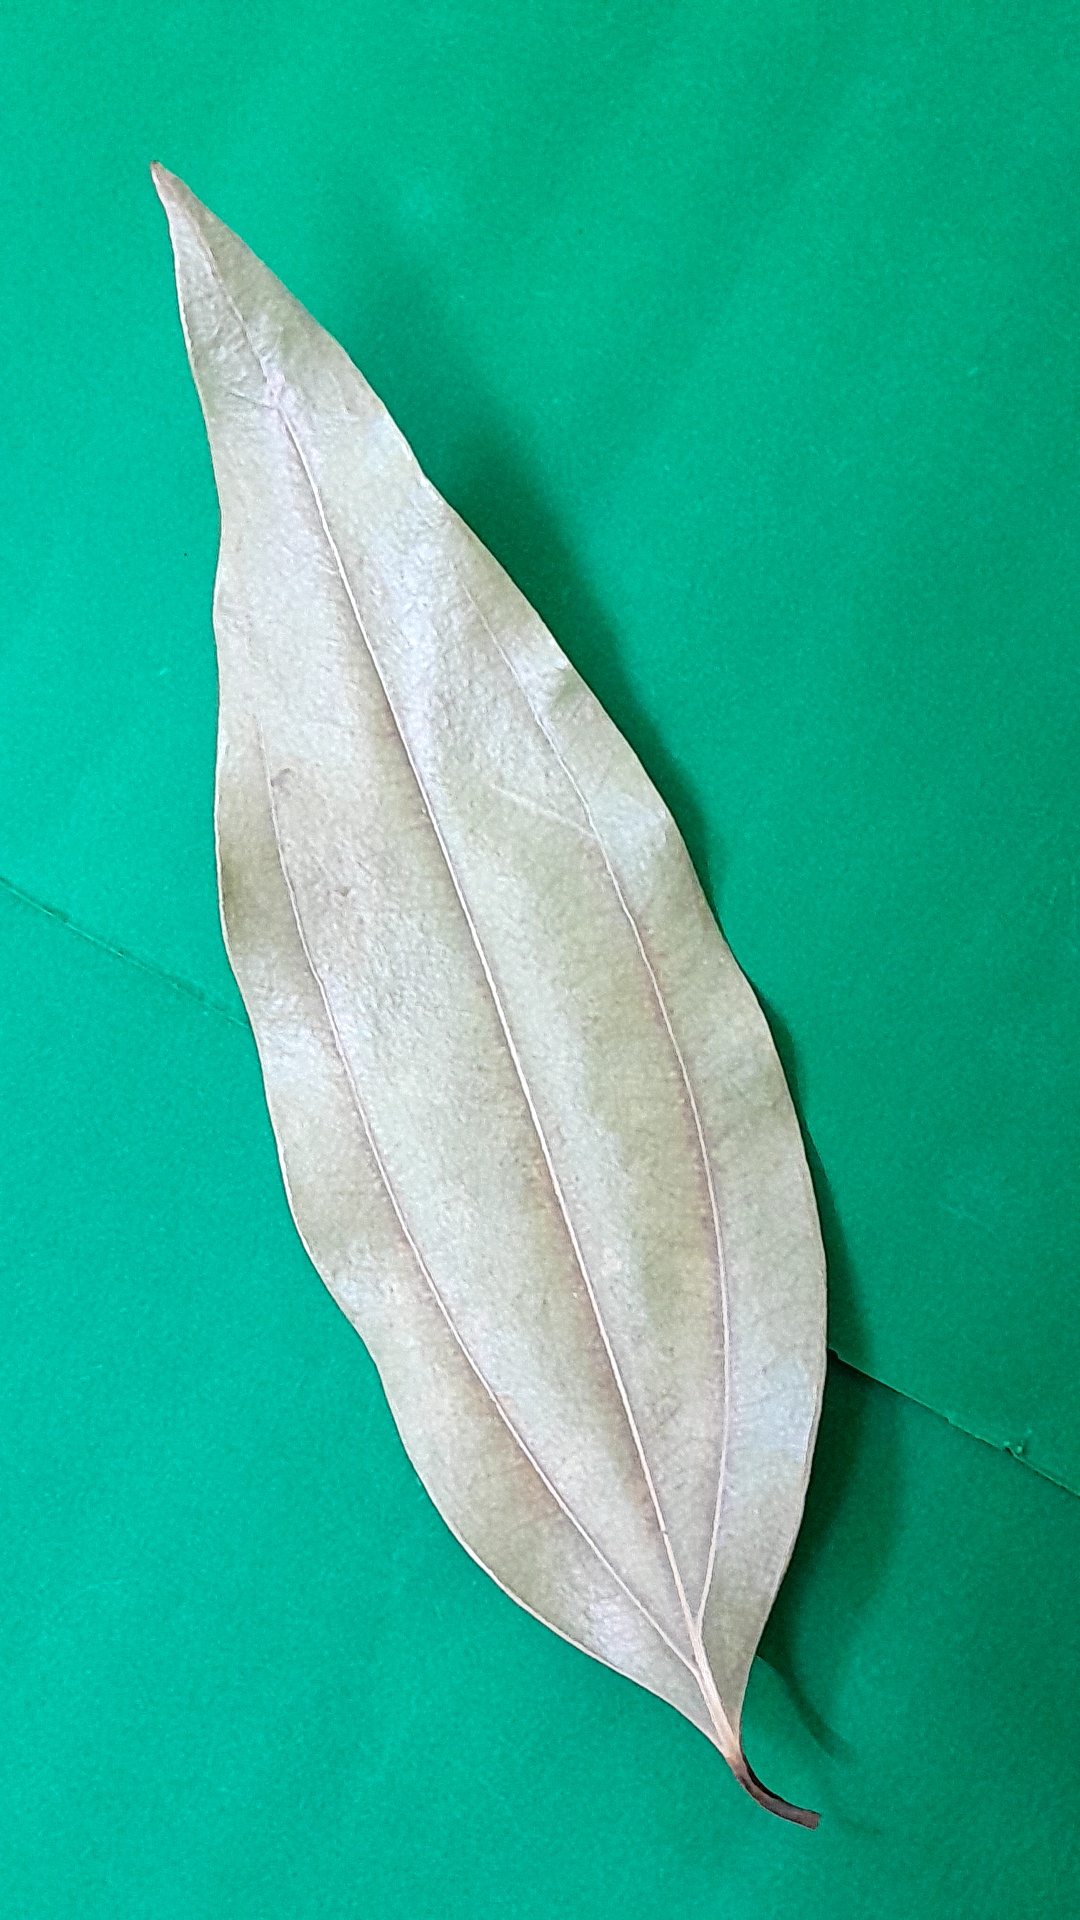
Label: Dry Leaf